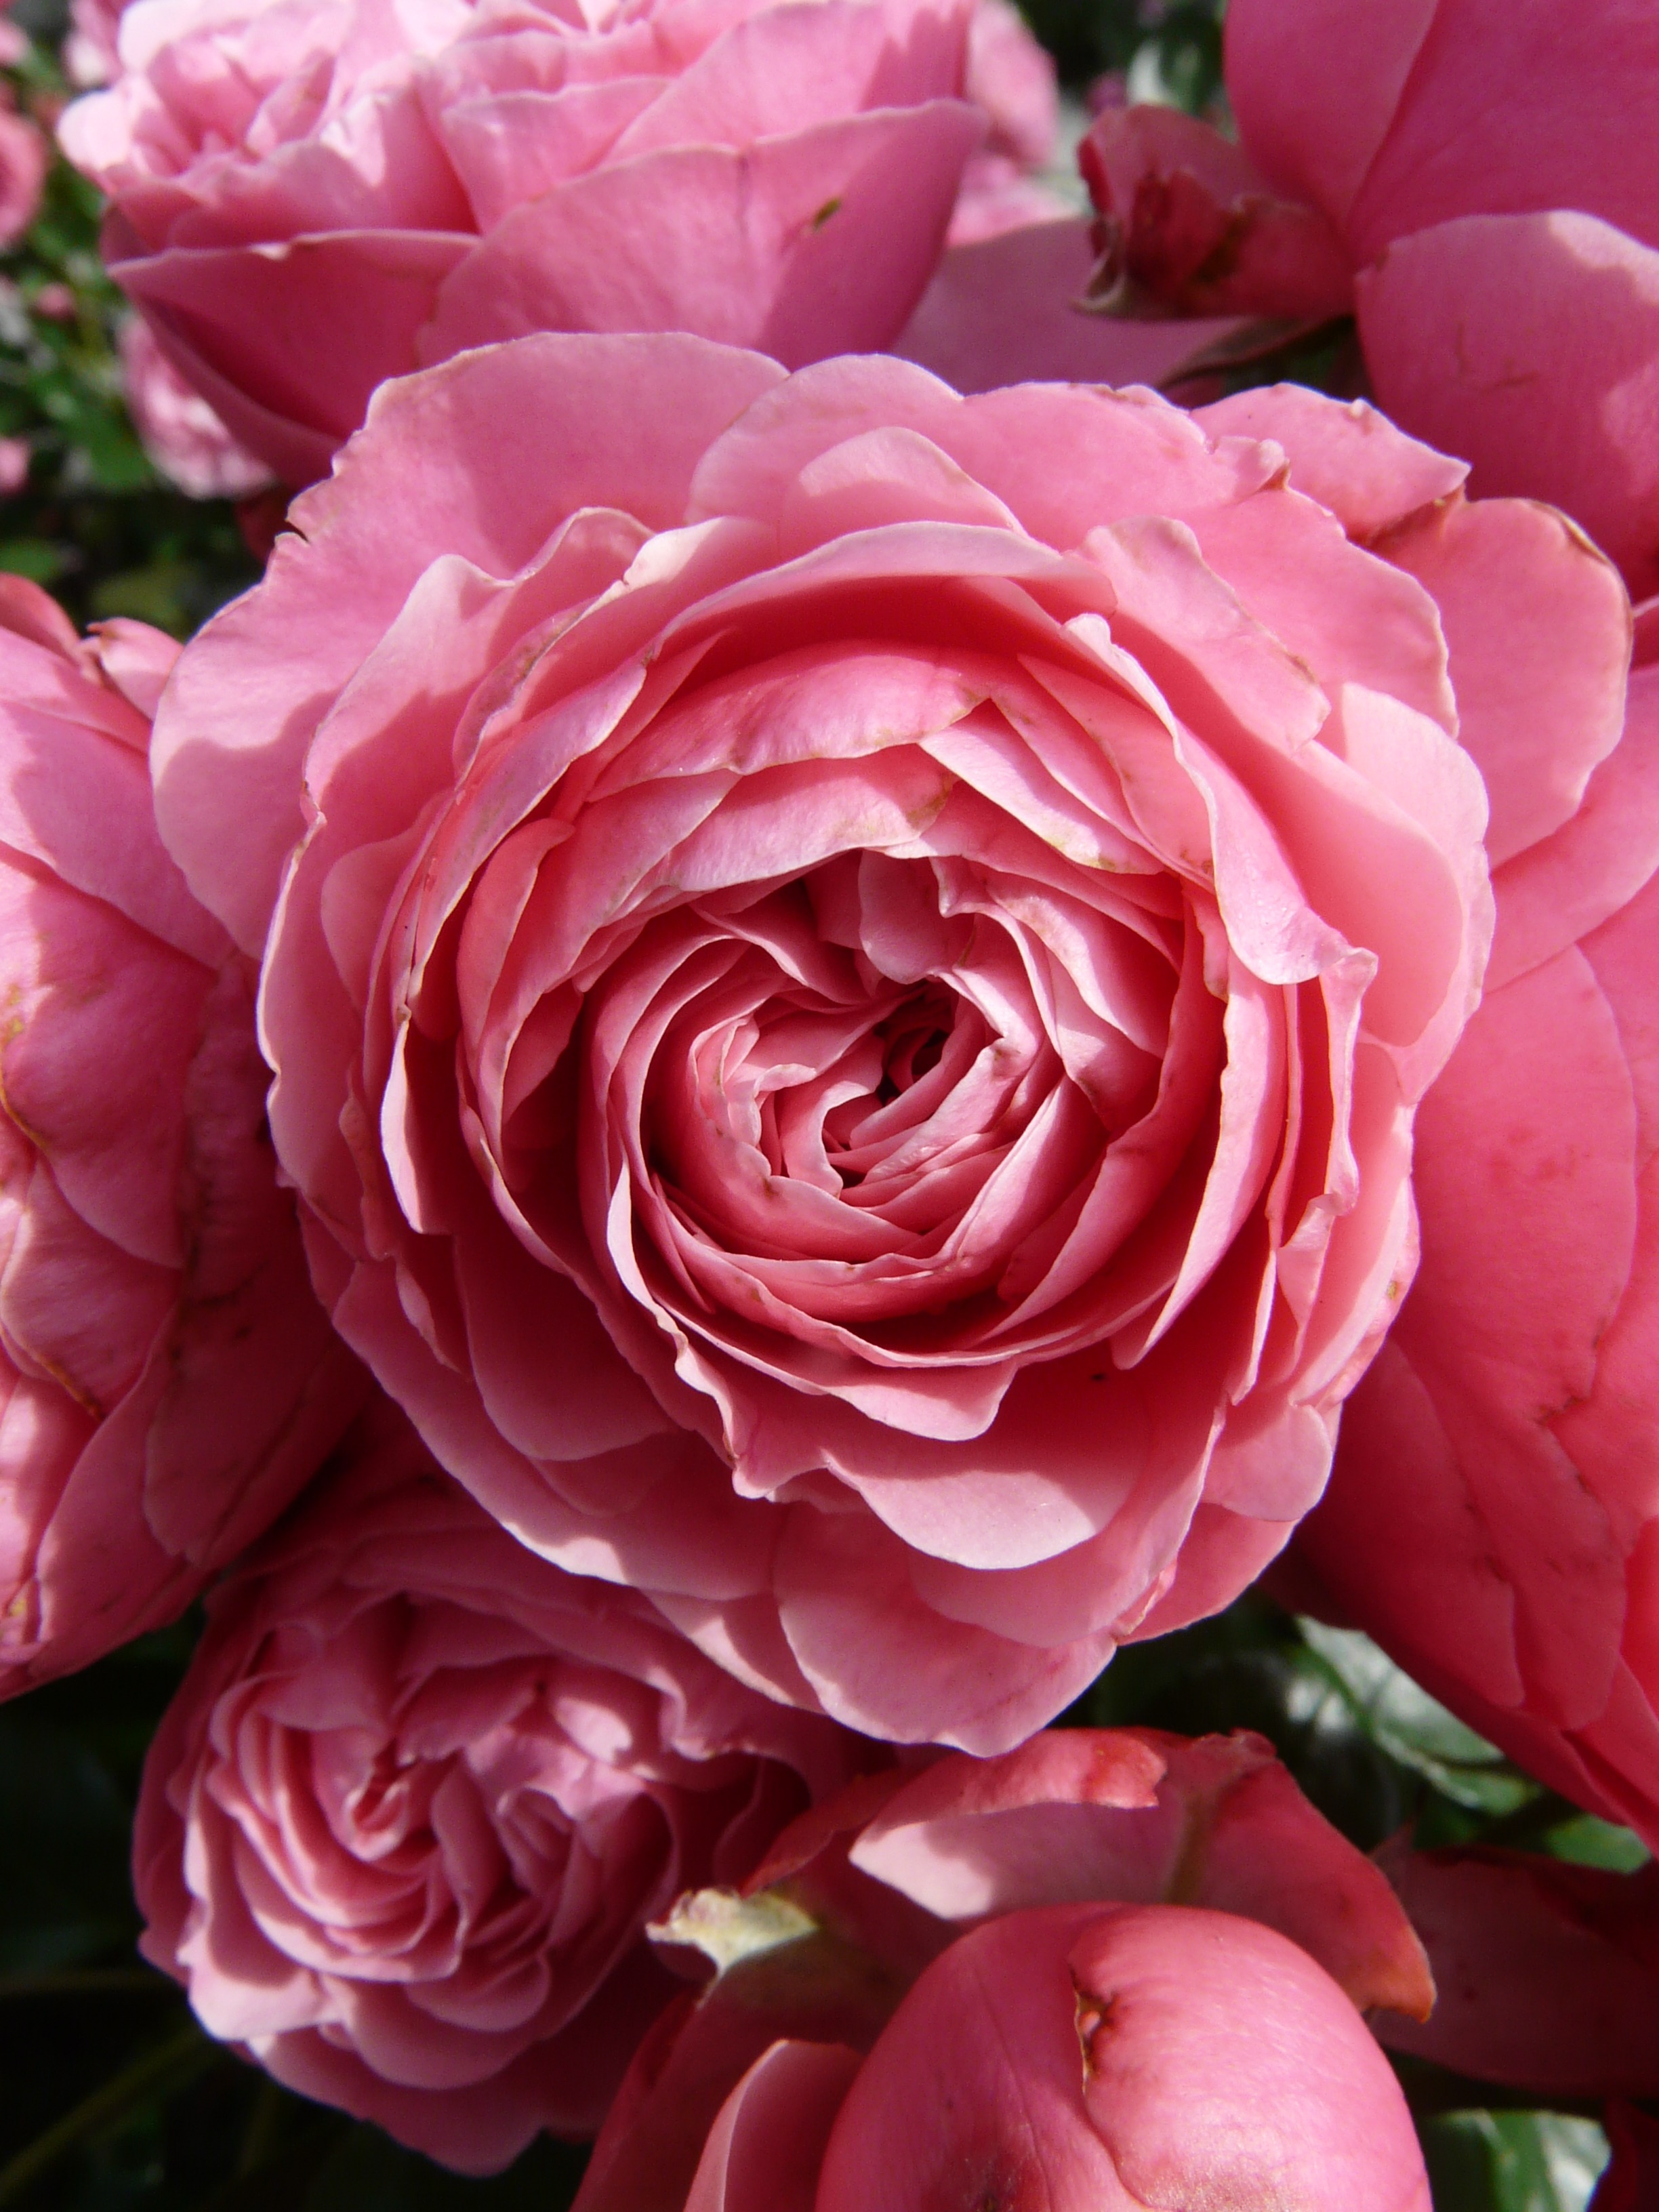
plant, flower, petal, rose, color, colorful, pink, roses, beautiful, fragrant, peony, floribunda, rose flower, flowering plant, garden roses, rose family, umbel, flower bouquet, land plant, rosa centifolia, pomponella